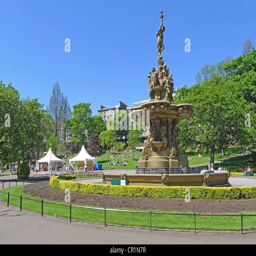
person on a sunny spring day